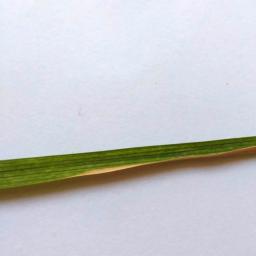
Label: Rice___Healthy